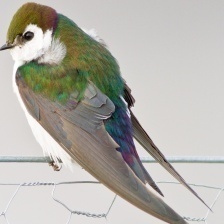
Species: VIOLET GREEN SWALLOW
Scientific name: TACHYCINETA THALASSINA